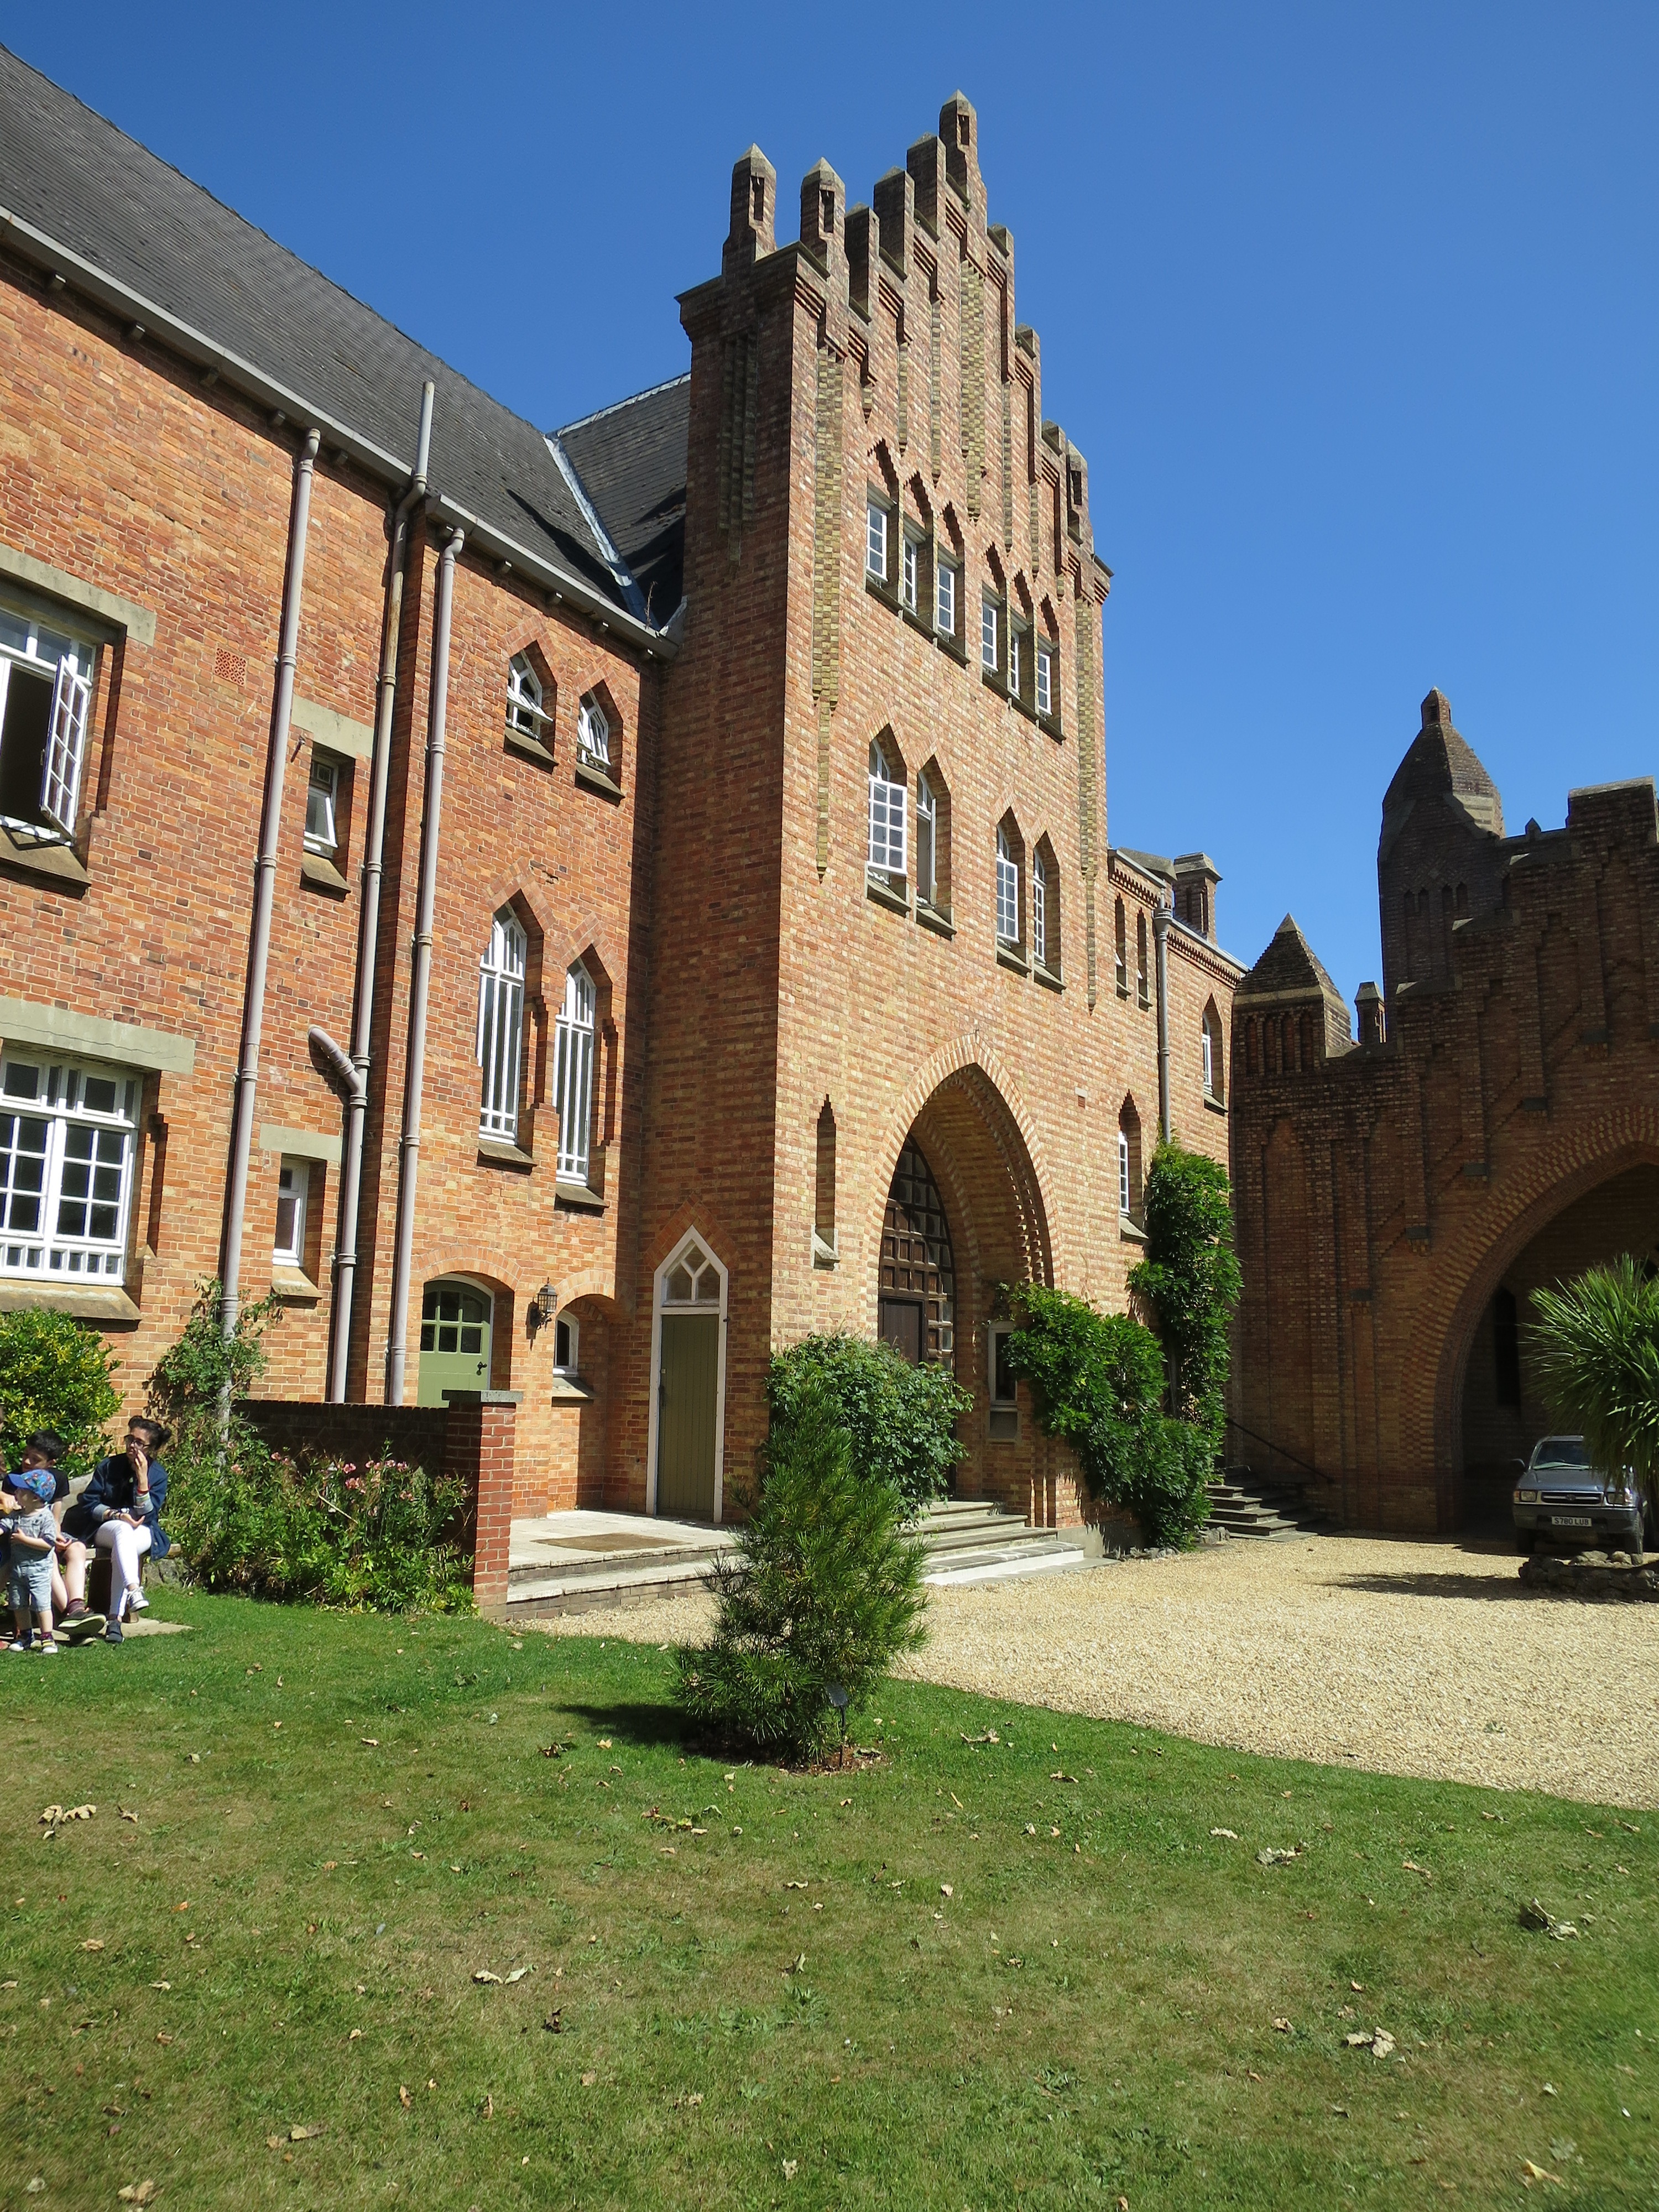
architecture, town, building, chateau, castle, property, monastery, estate, middle ages, neighbourhood, stately home, quarr abbey, isle of wight, monastery life